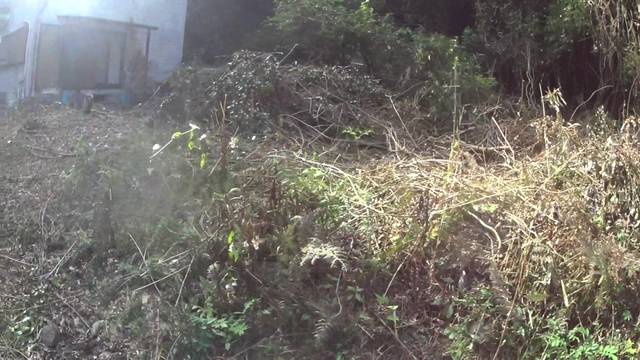
Region: Japan
Coordinates: 35.006, 135.851